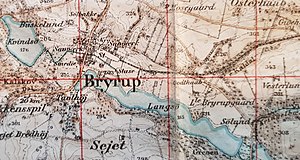
Horsens-Bryrup-Silkeborg Jernbane
Endestationen i Bryrup på et kort udarbejdet 1909 - 1913
Foto af udsnit af Generalstabens Topografiske Kort trykt i 1915, udarbejdet 1909 til 1913. Højdemål i fod, 1 dansk fod = 0,3138535 m
Horsens-Bryrup-Silkeborg Jernbane – eller Bryrupbanen – var en dansk privatbane, der blev anlagt i flere etaper og nedlagt 30. marts 1968.